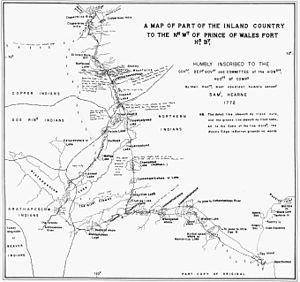
Cet article traite des événements qui se sont produits durant l'année 1772 au Canada.